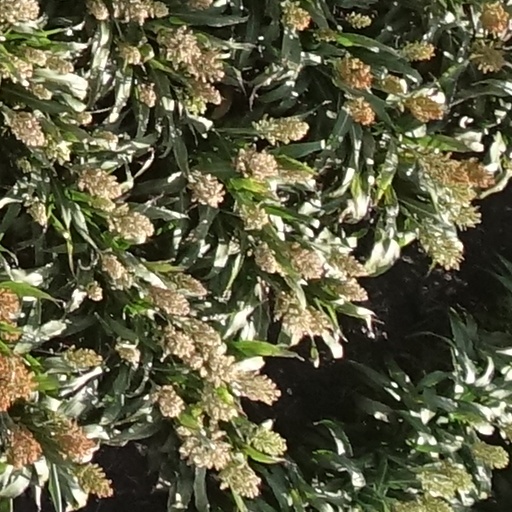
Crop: sorghum